Violent Life

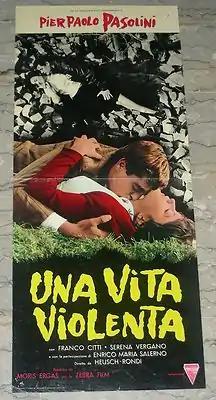
VHS cover

Una vita violenta (internationally released as Violent Life) is a 1962 Italian drama film by Paolo Heusch and Brunello Rondi, at his directorial debut. It is based on a novel with the same name by Pier Paolo Pasolini.